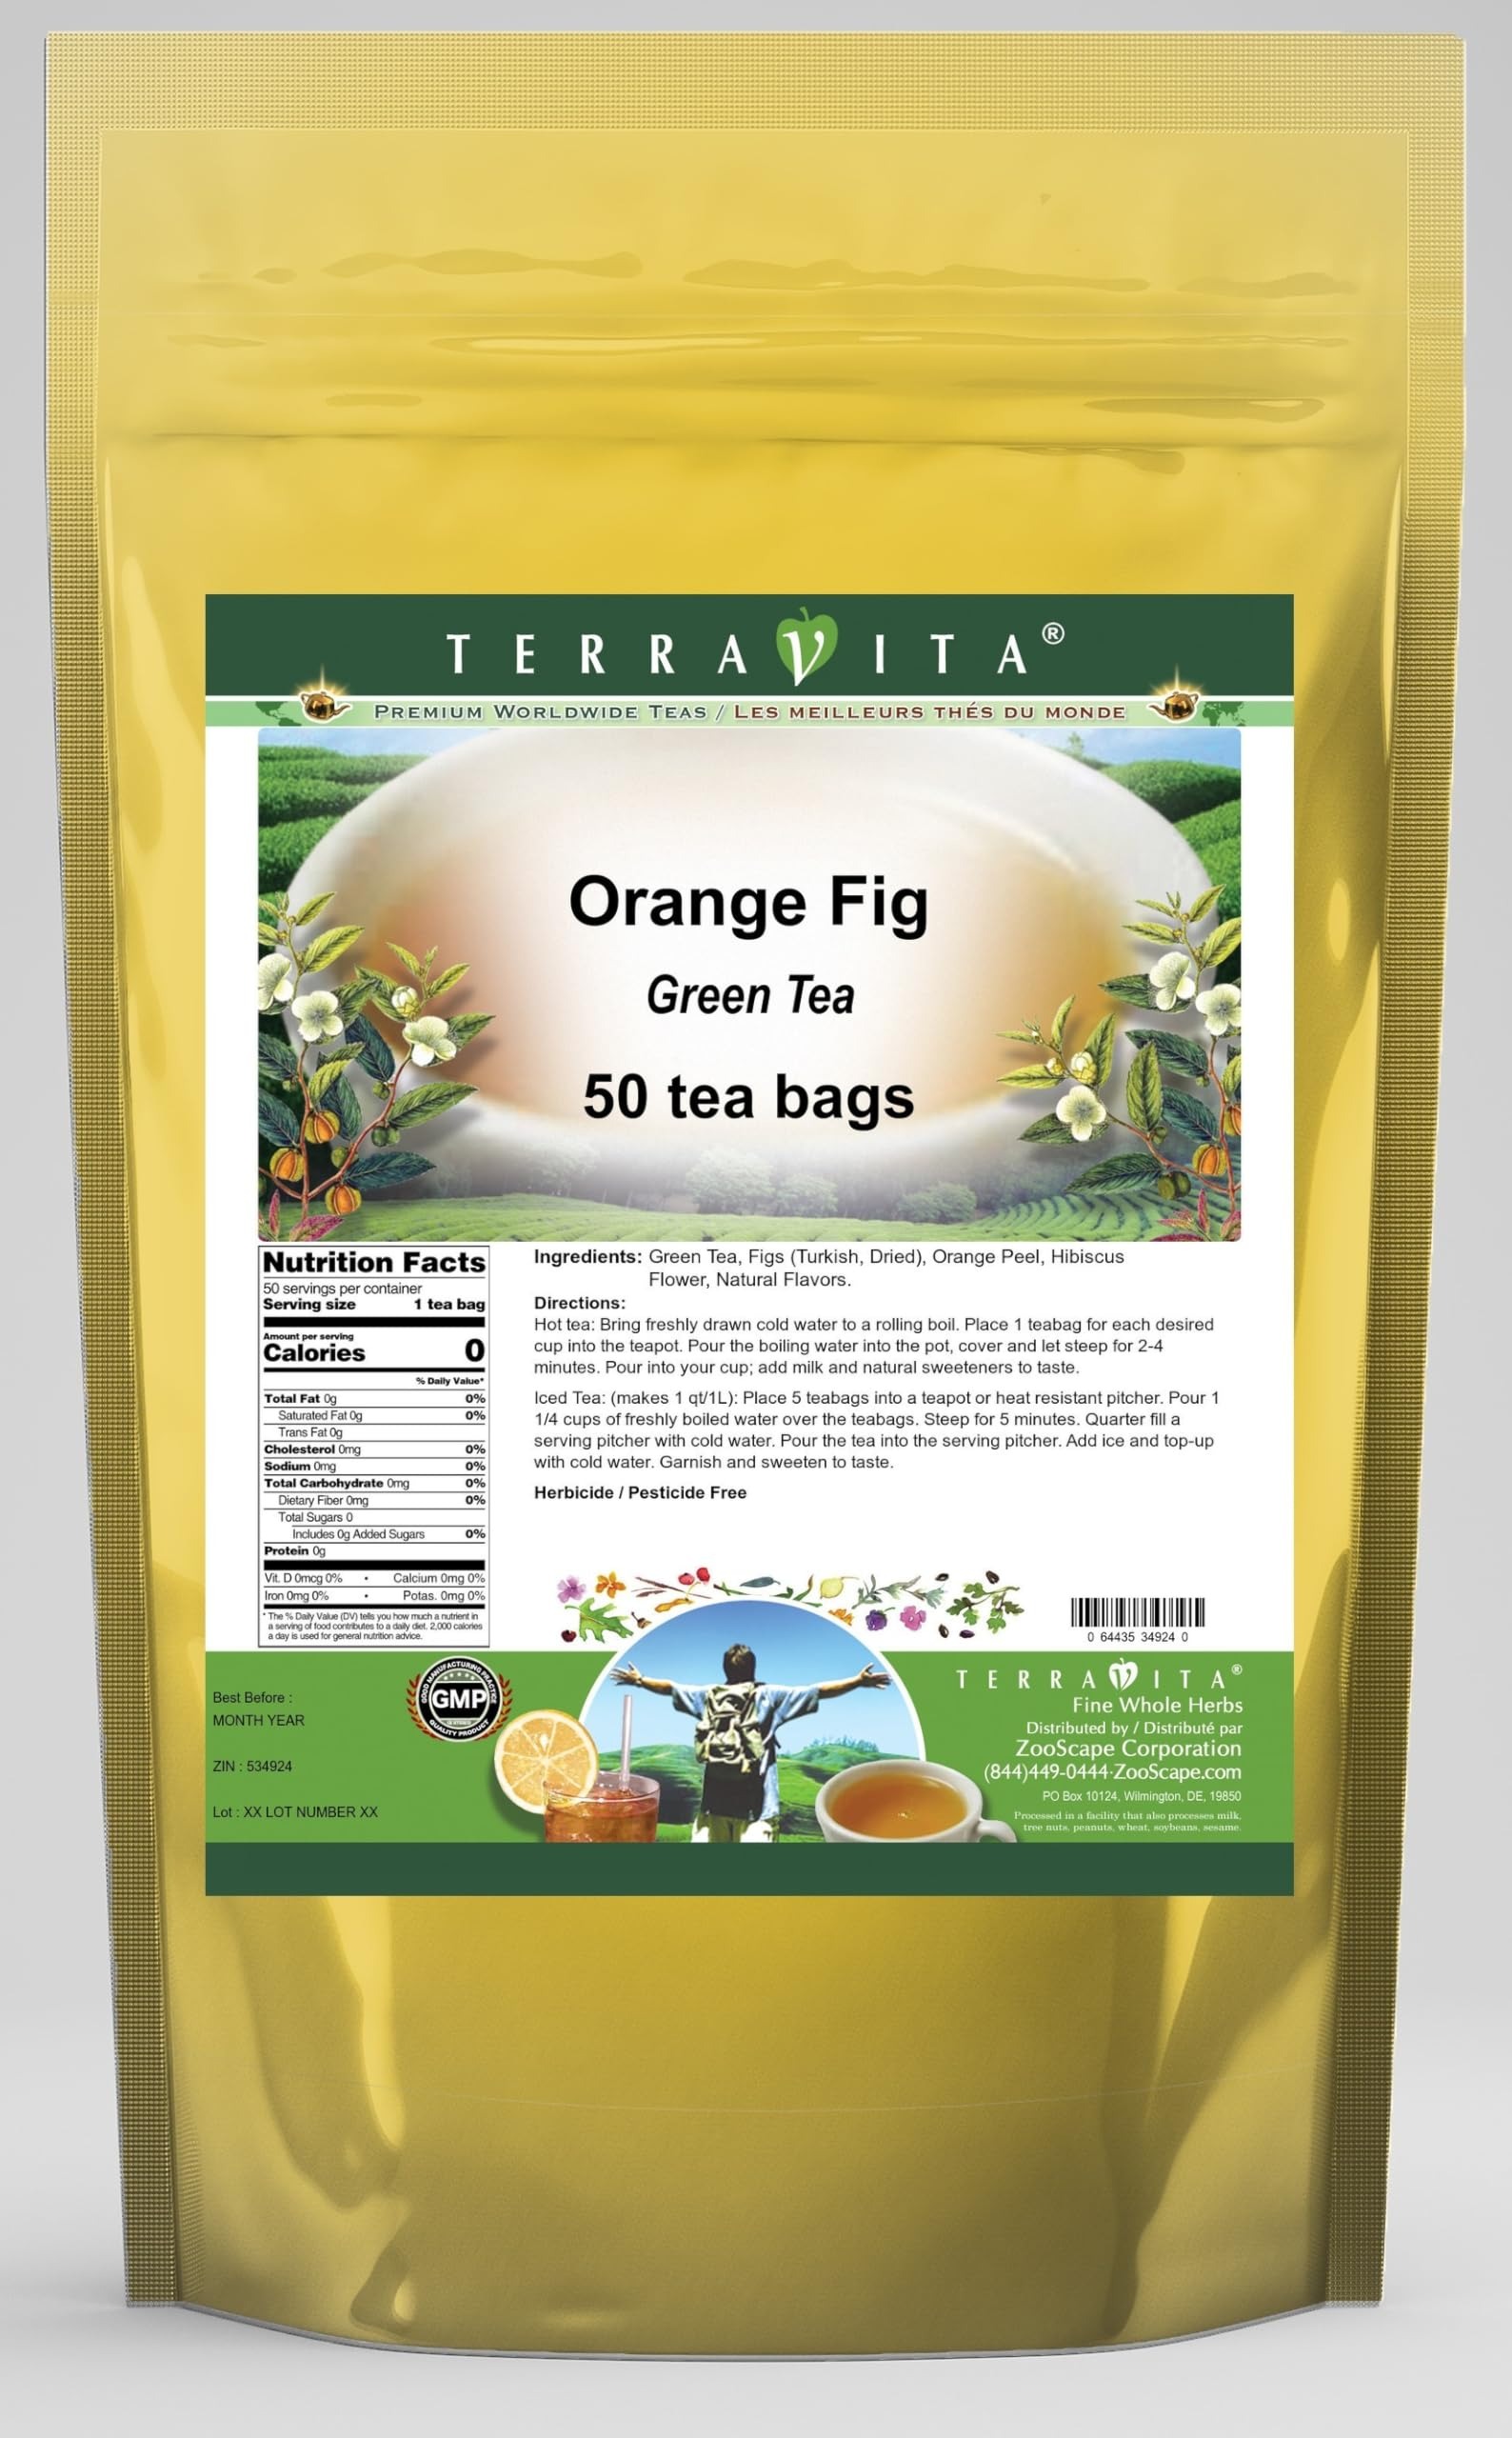
Item Name: Orange Fig Green Tea (50 tea bags, ZIN: 534924) - 3 Pack
Bullet Point 1: Our Orange Fig Green Tea is a scrumptuous flavored Green tea with Figs, Orange Peel and Hibiscus Flower that will refresh you with its terrific taste! You will enjoy the Orange Fig aroma and flavor again and again! - Ingredients: Green tea, Figs, Orange Peel, Hibiscus Flower and Natural Orange Fig Flavor.
Bullet Point 2: No fillers.
Bullet Point 3: Manufacturer: TerraVita
Bullet Point 4: Size: 50 tea bags
Bullet Point 5: Green Tea Bags - Packed in a convenient upright pouch!
Product Description: Our Orange Fig Green Tea is a scrumptuous flavored Green tea with Figs, Orange Peel and Hibiscus Flower that will refresh you with its terrific taste! You will enjoy the Orange Fig aroma and flavor again and again! - Ingredients: Green tea, Figs, Orange Peel, Hibiscus Flower and Natural Orange Fig Flavor. - Hot tea brewing method: Bring freshly drawn cold water to a rolling boil. Place 1 teabag for each desired cup into the teapot. Pour the boiling water into the pot, cover and let steep for 2-4 minutes. Pour into your cup; add milk and natural sweeteners to taste. - Iced tea brewing method: (to make 1 liter/quart): Place 5 teabags into a teapot or heat resistant pitcher. Pour 1 1/4 cups of freshly boiled water over the teabags. Steep for 5 minutes. Quarter fill a serving pitcher with cold water. Pour the tea into the serving pitcher. Add ice and top-up with cold water. Garnish and sweeten to taste. - TerraVita is an exclusive line of premium-quality, natural source products that use only the finest, purest and most potent ingredients found around the world. TerraVita is hallmarked by the highest possible standards of purity, potency, stability and freshness. All of our products are prepared with the highest elements of quality control, from raw materials through the entire manufacturing process, up to and including the moment that the bottles or bags are sealed for freshness and shipped out to you. Our highest possible standards are certified by independent laboratories and backed by our personal guarantee. - TerraVita exists to meet and ensure your family's health and wellness without the harmful effects of chemicals and health products. We strive to make all of our products affordable and reliable and are constantly searching the market to maintain our affordability
Value: 150.0
Unit: Count

Price: 20.27